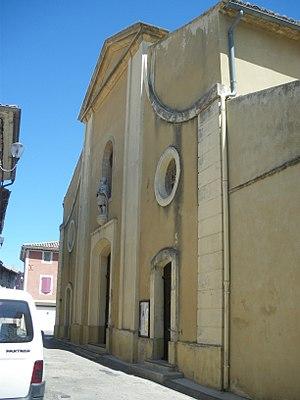
Facade de l'église de Jonquières, Vaucluse, France
Jonquières est une commune française située dans le département de Vaucluse, en région Provence-Alpes-Côte d'Azur.